Nansha Wetland Park

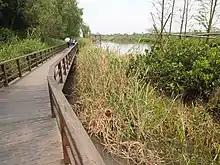
A view of Nansha Wetland Park

Nansha Wetland Park is a man-made public park in Wanqingsha in the Nansha District of Guangzhou, China.